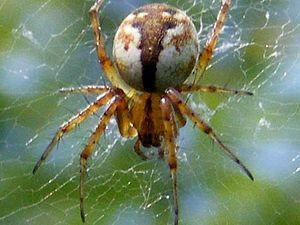
Mangora placida
Mangora est un genre d'araignées aranéomorphes de la famille des Araneidae.
Mangora placida est une espèce d'araignées aranéomorphes de la famille des Araneidae.